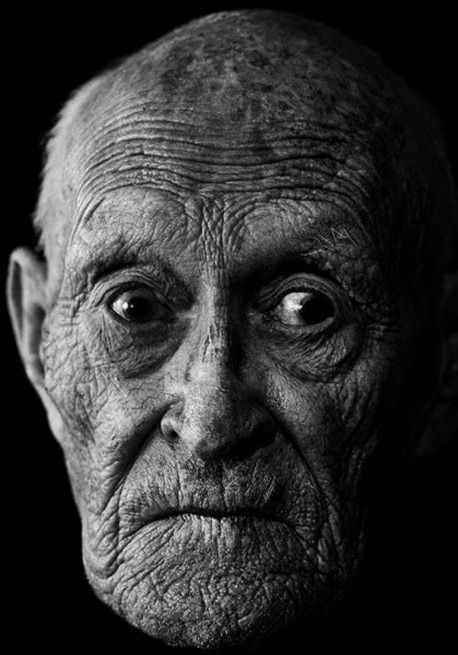
Portrait style: Real Portrait